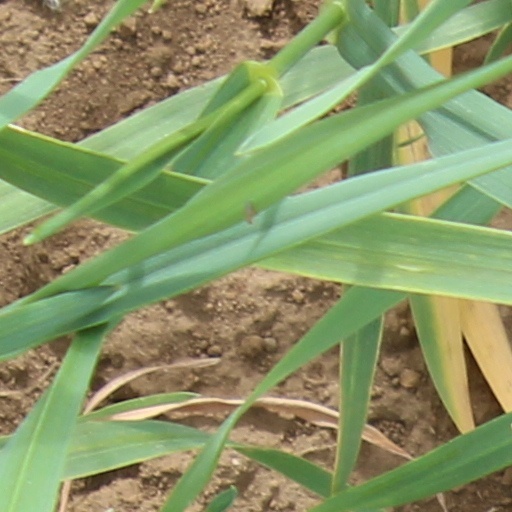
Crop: wheat